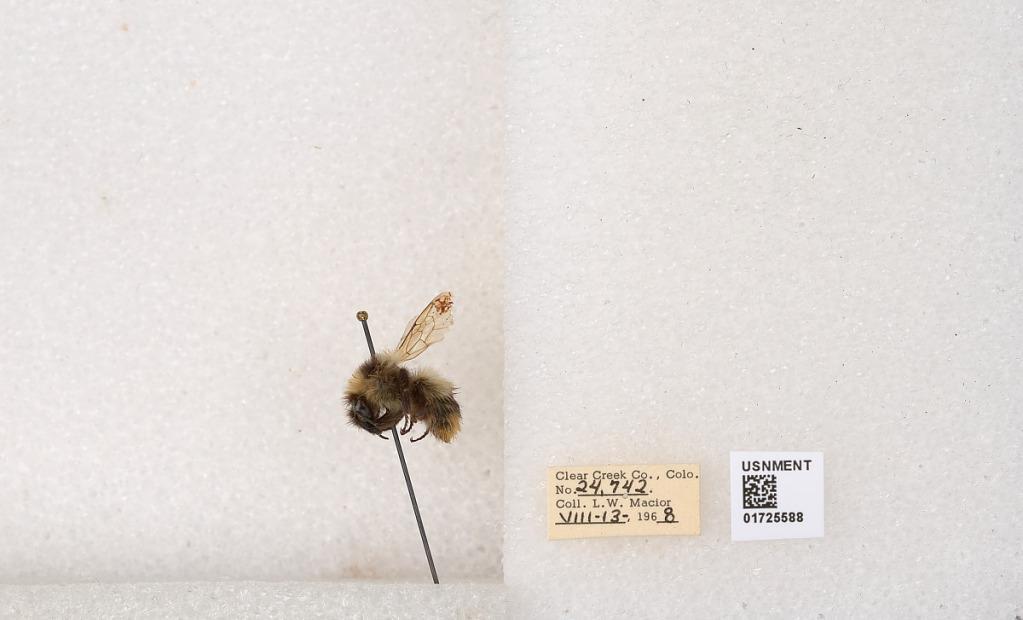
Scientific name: Bombus kirbyellus
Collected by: L. Macior
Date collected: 1968-8-13
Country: United States
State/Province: Colorado
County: Clear Creek
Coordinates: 39.6891, -105.644